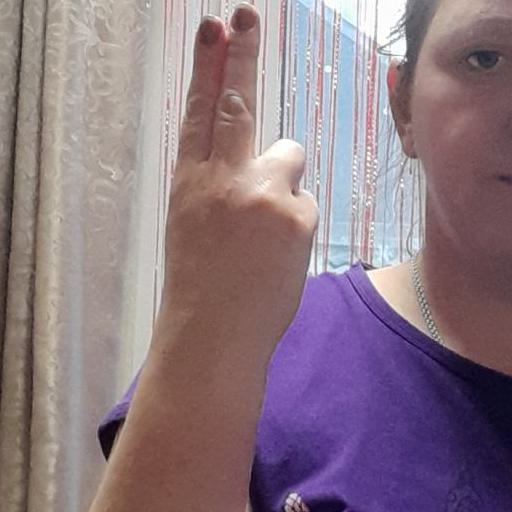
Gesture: two_up_inverted